Emory University School of Law

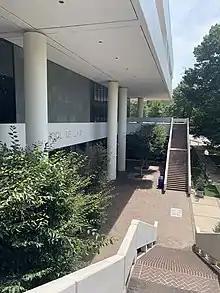

Emory Law is located in Gambrell Hall, part of Emory’s campus in the Druid Hills neighborhood, six miles (10 km) northeast of downtown Atlanta.